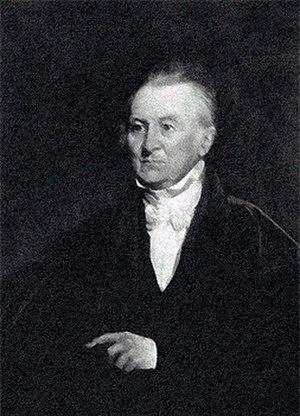
Senatorer fra Massachusetts / Klasse 2
Senatorer fra Massachusetts er de senatorer, som vælges til at repræsentere Massachusetts i USA's senat. De vælges ved almindelige valg for en periode på seks år, som begynder den 3. januar. Valget finder sted den første tirsdag efter 1. november. Før 1914 blev senatorerne valgt af Massachusetts' lovgivende forsamling, og indtil 1935 begyndte deres funktionsperiode den 4. marts. De nuværende senatorer er demokraterne Elizabeth Warren og Ed Markey.